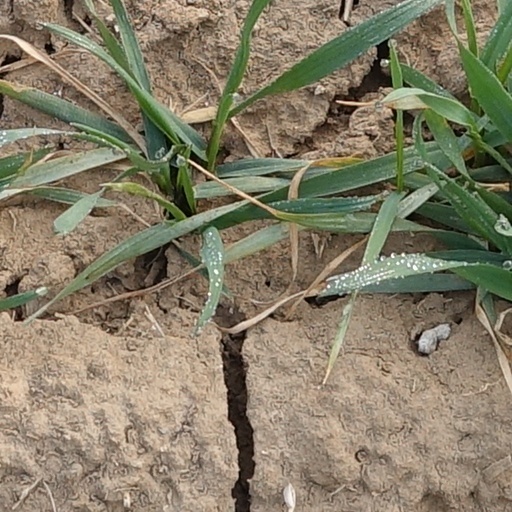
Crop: wheat